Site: brandenburg
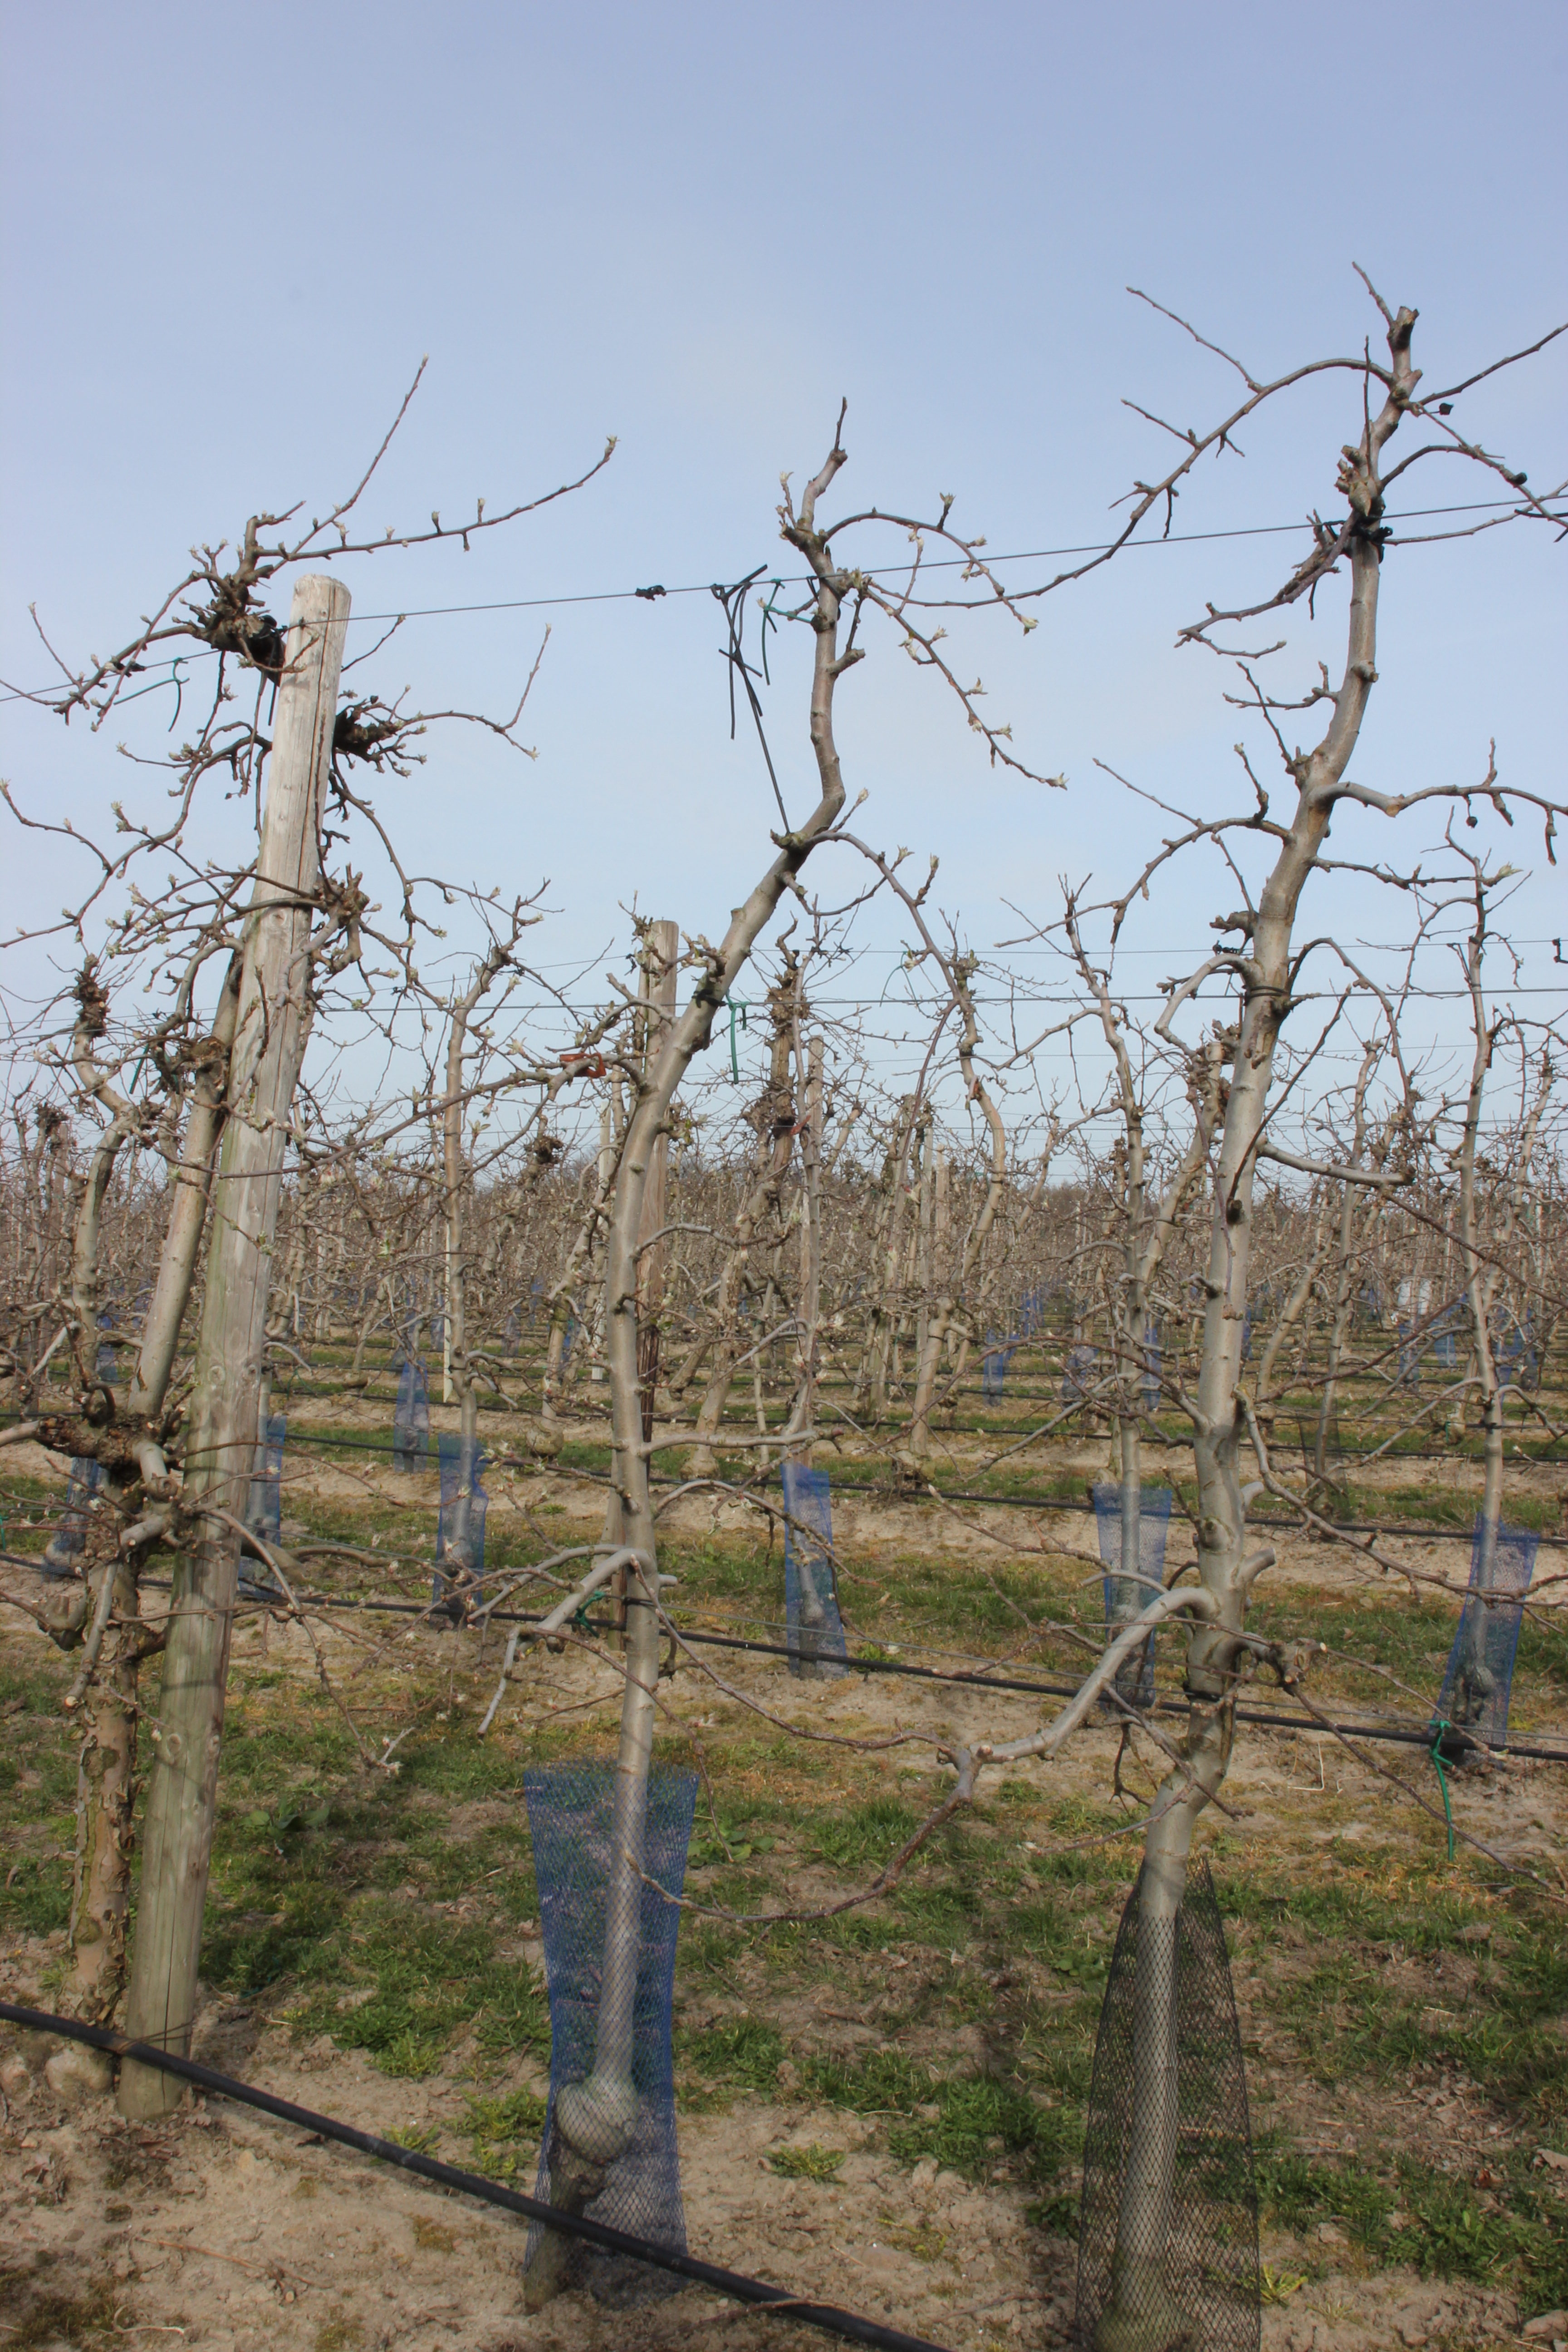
Growth stage (BBCH 54): Inflorescence emergence